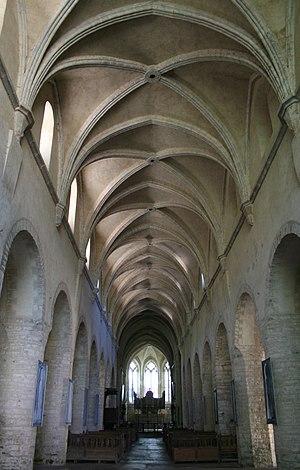
Baume-les-Messieurs (France), nef et choeur de l'ancienne abbatiale de l' abbaye bénédictine impériale.
L'Abbaye Saint-Pierre de Baume-les-Messieurs est une ancienne abbaye bénédictine située dans la région de Franche-Comté, sur le territoire de la commune de Baume-les-Messieurs, dans le département du Jura.